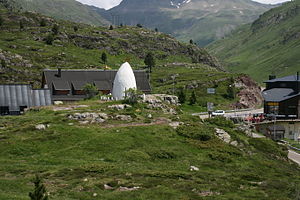
Col de Somport
Somportpasset, set fra den franske side
Somportpasset øverst i Aspedalen.
Somportpasset er et bjergpas, der ligger i 1.632 m.o.h. i de vestlige Pyrenæer. Det forbinder Aspedalen i Frankrig med Canfranc-dalen i Spanien. Passet er en vigtig trafikforbindelse, da der kun er få andre muligheder for at krydse Pyrenæerne. Der har tidligere været togforbindelse mellem Pau og Pamplona via Somportpasset, men linjen er nedlagt på den franske side efter en godstogsulykke i 1970.